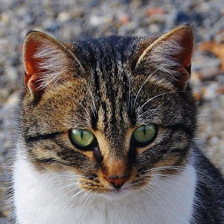
Label: animals